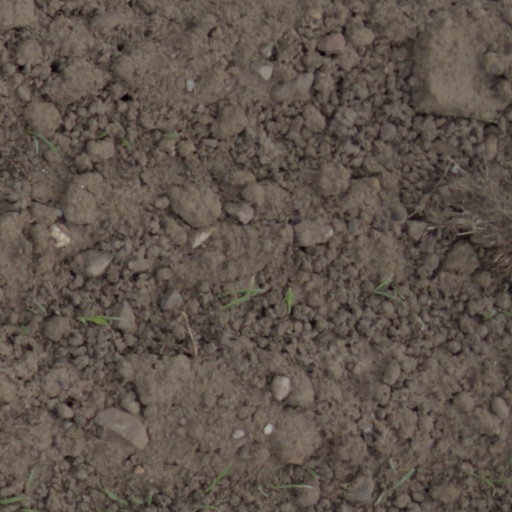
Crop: wheat